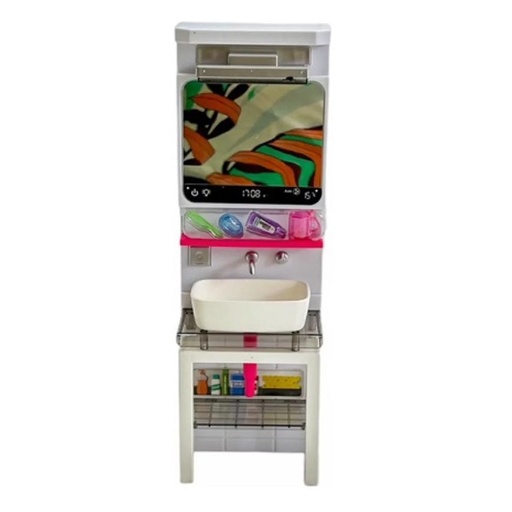
Mini Toy Laundry for Kids
It provides endless hours of fun and entertainment It is good to improve imagination and creativity Perfect for developing kid's imagination and manual dexterity It helps improving motor skills, hand-eye coordination
Brand: Toyez
Category: Toys & Games > Toys > Pretend Play > Pretend Housekeeping